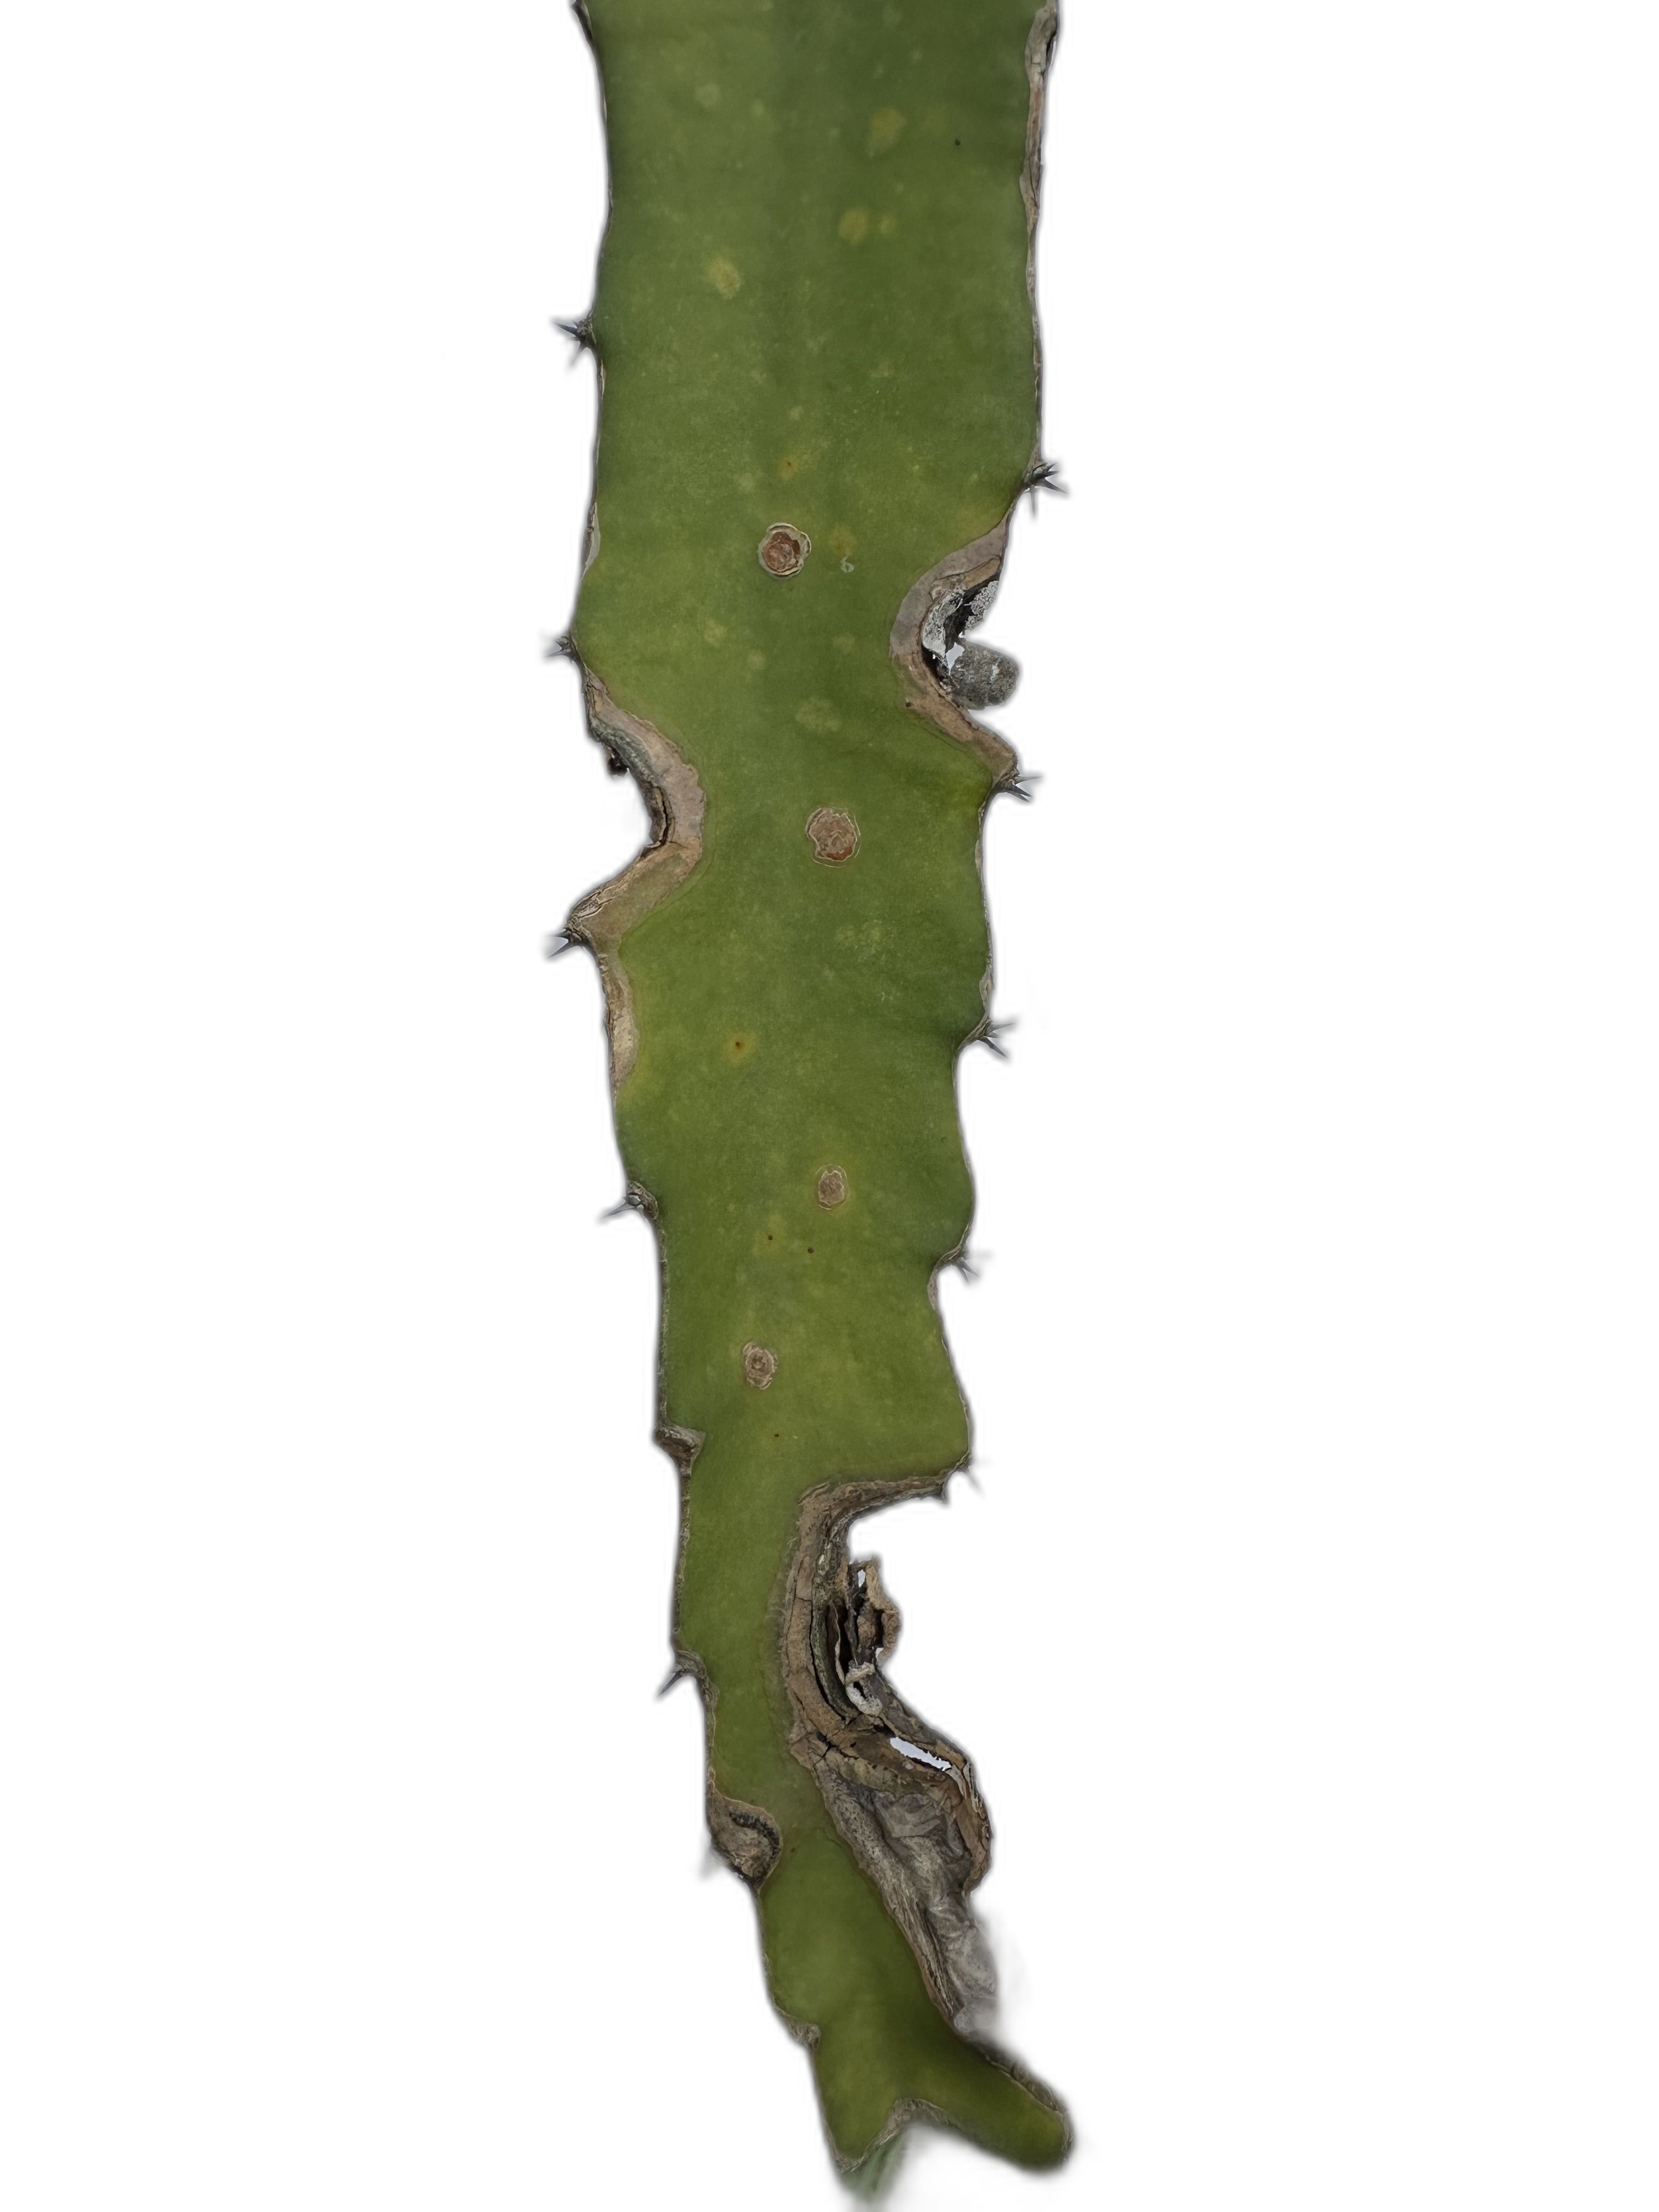
Label: Bad leaf